Date A Live season 4

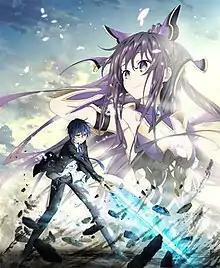
Fourth season anime key visual

The fourth season of the "Date A Live" anime series, titled Date A Live IV, was produced by Geek Toys and directed by Jun Nakagawa, adapting volumes 13 to 16 of the light novel series of the same name. Like the rest of the series, it follows the adventures of Shido Itsuka and the Spirits, supernatural female entities that have fallen in love with him. The season was scheduled to premiere in October 2021, but was delayed to April 2022 for "various reasons". Fumihiko Shimo wrote the fourth season's scripts, with Naoto Nakamura designing the characters and Go Sakabe returning to compose the series' music. It aired from April 8 to June 24, 2022. The opening theme is titled "OveR" performed by Miyu Tomita, and the ending theme is titled "S.O.S" performed by sweet ARMS. On April 21, 2022, Crunchyroll announced that the season would receive an English dub, which premiered the following day.